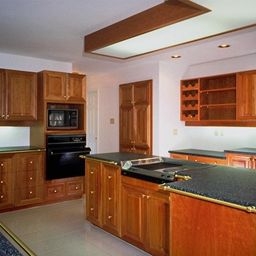
Room type: kitchen